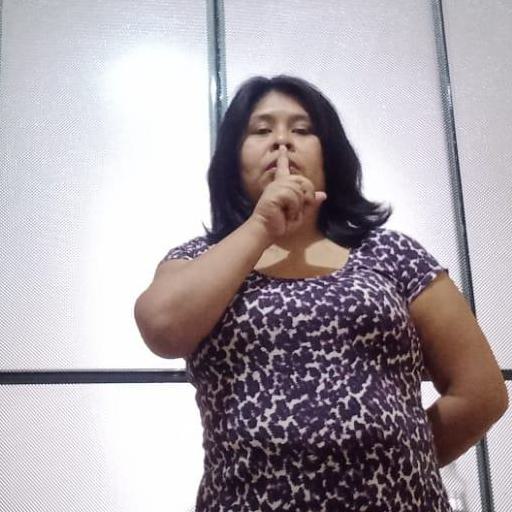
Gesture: mute